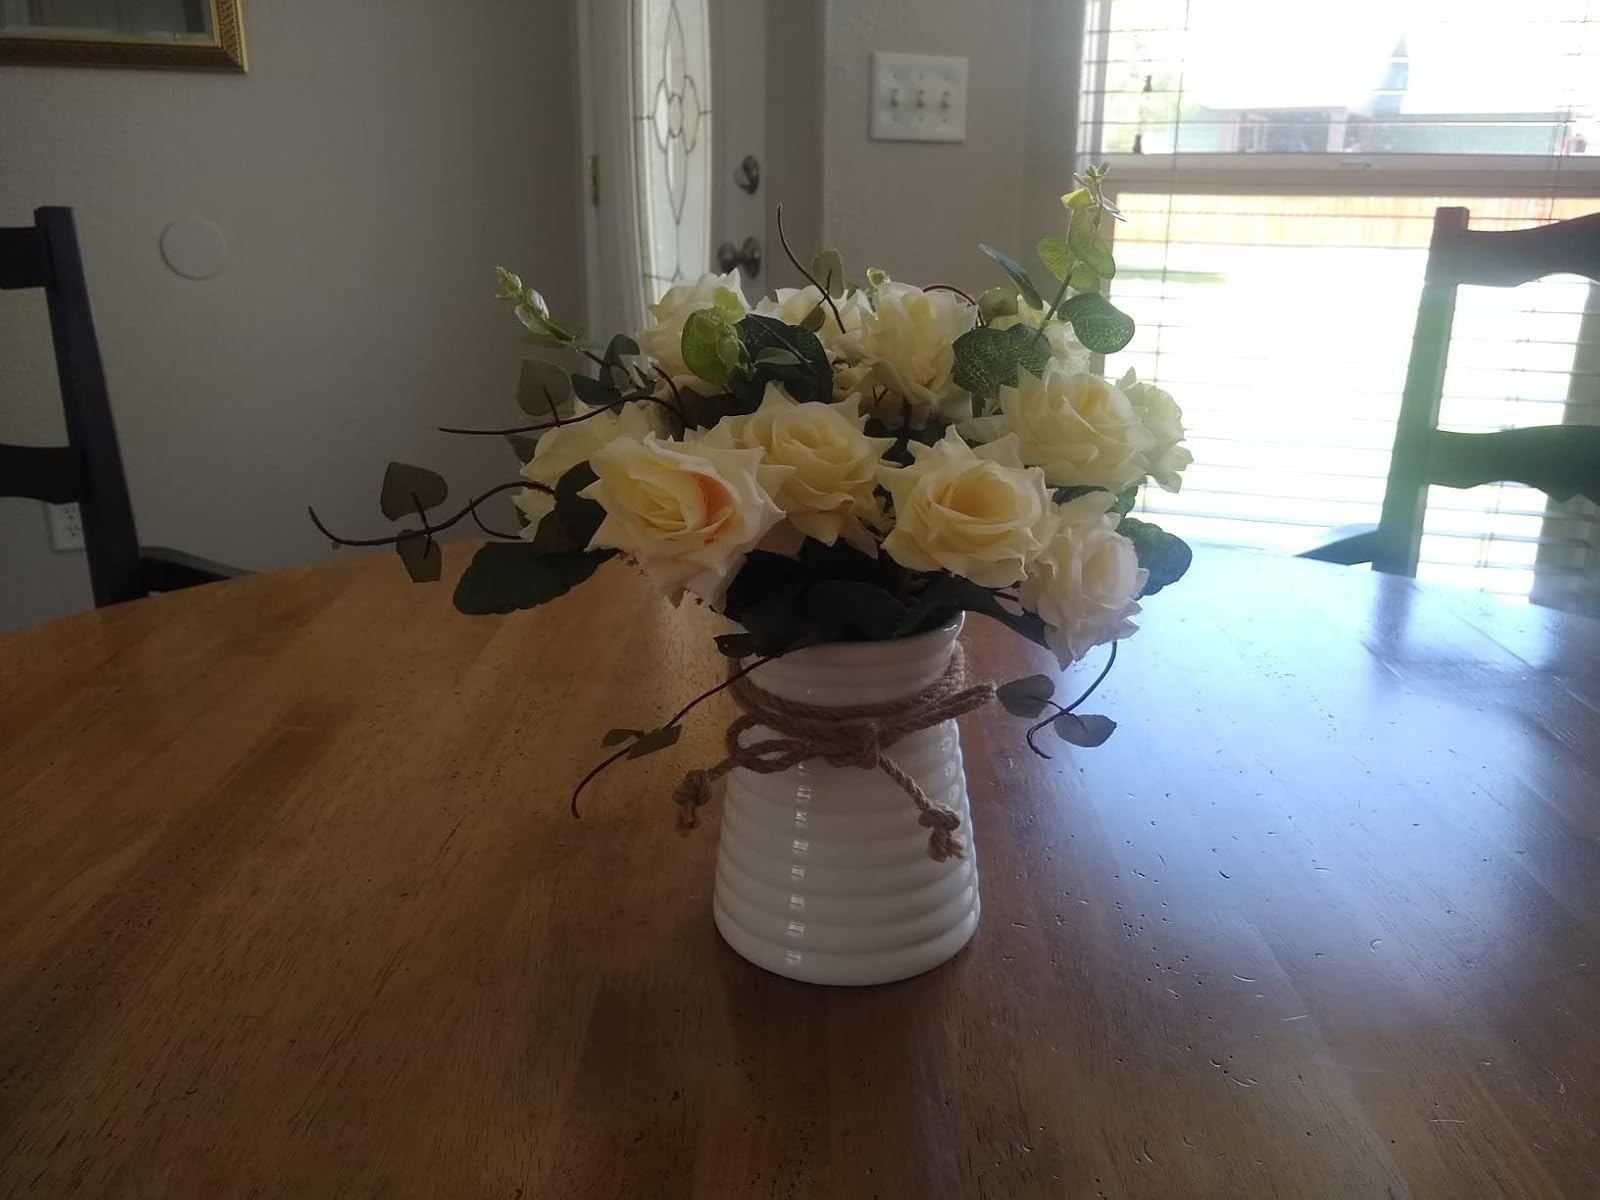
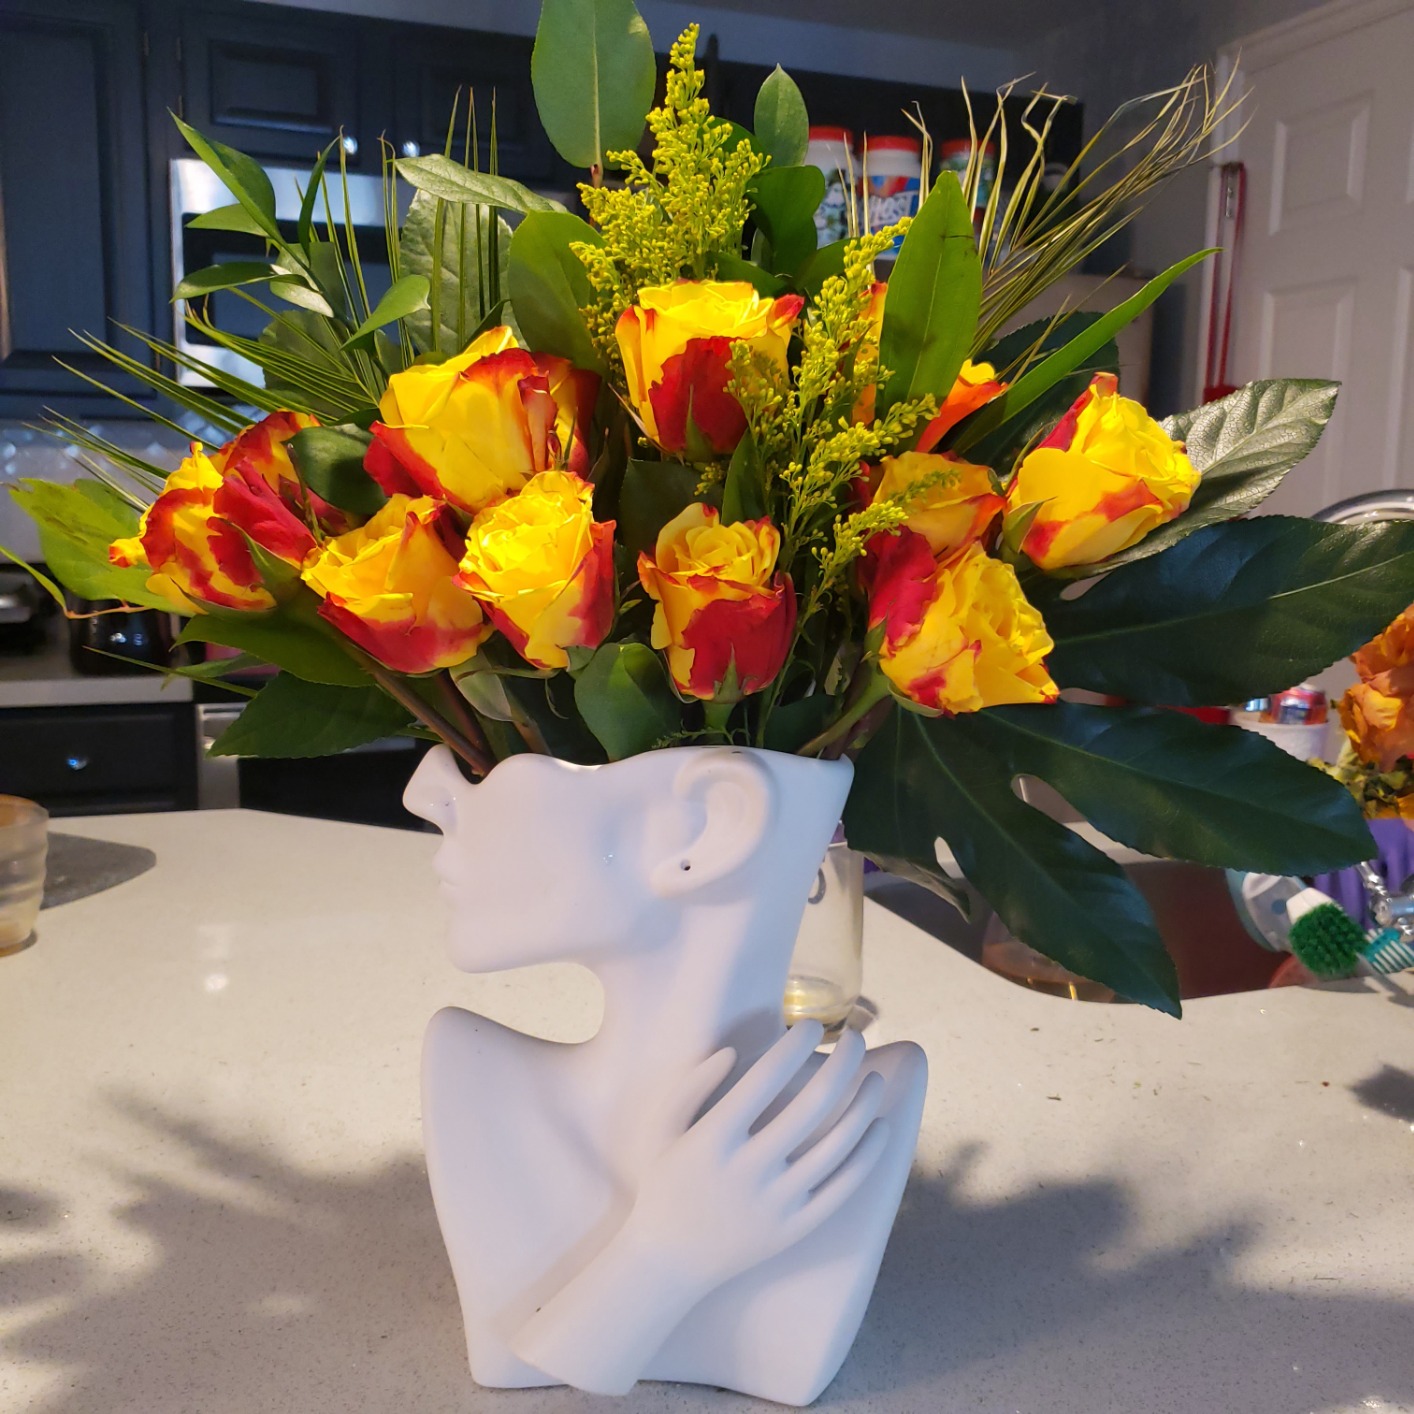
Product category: vase
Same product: no